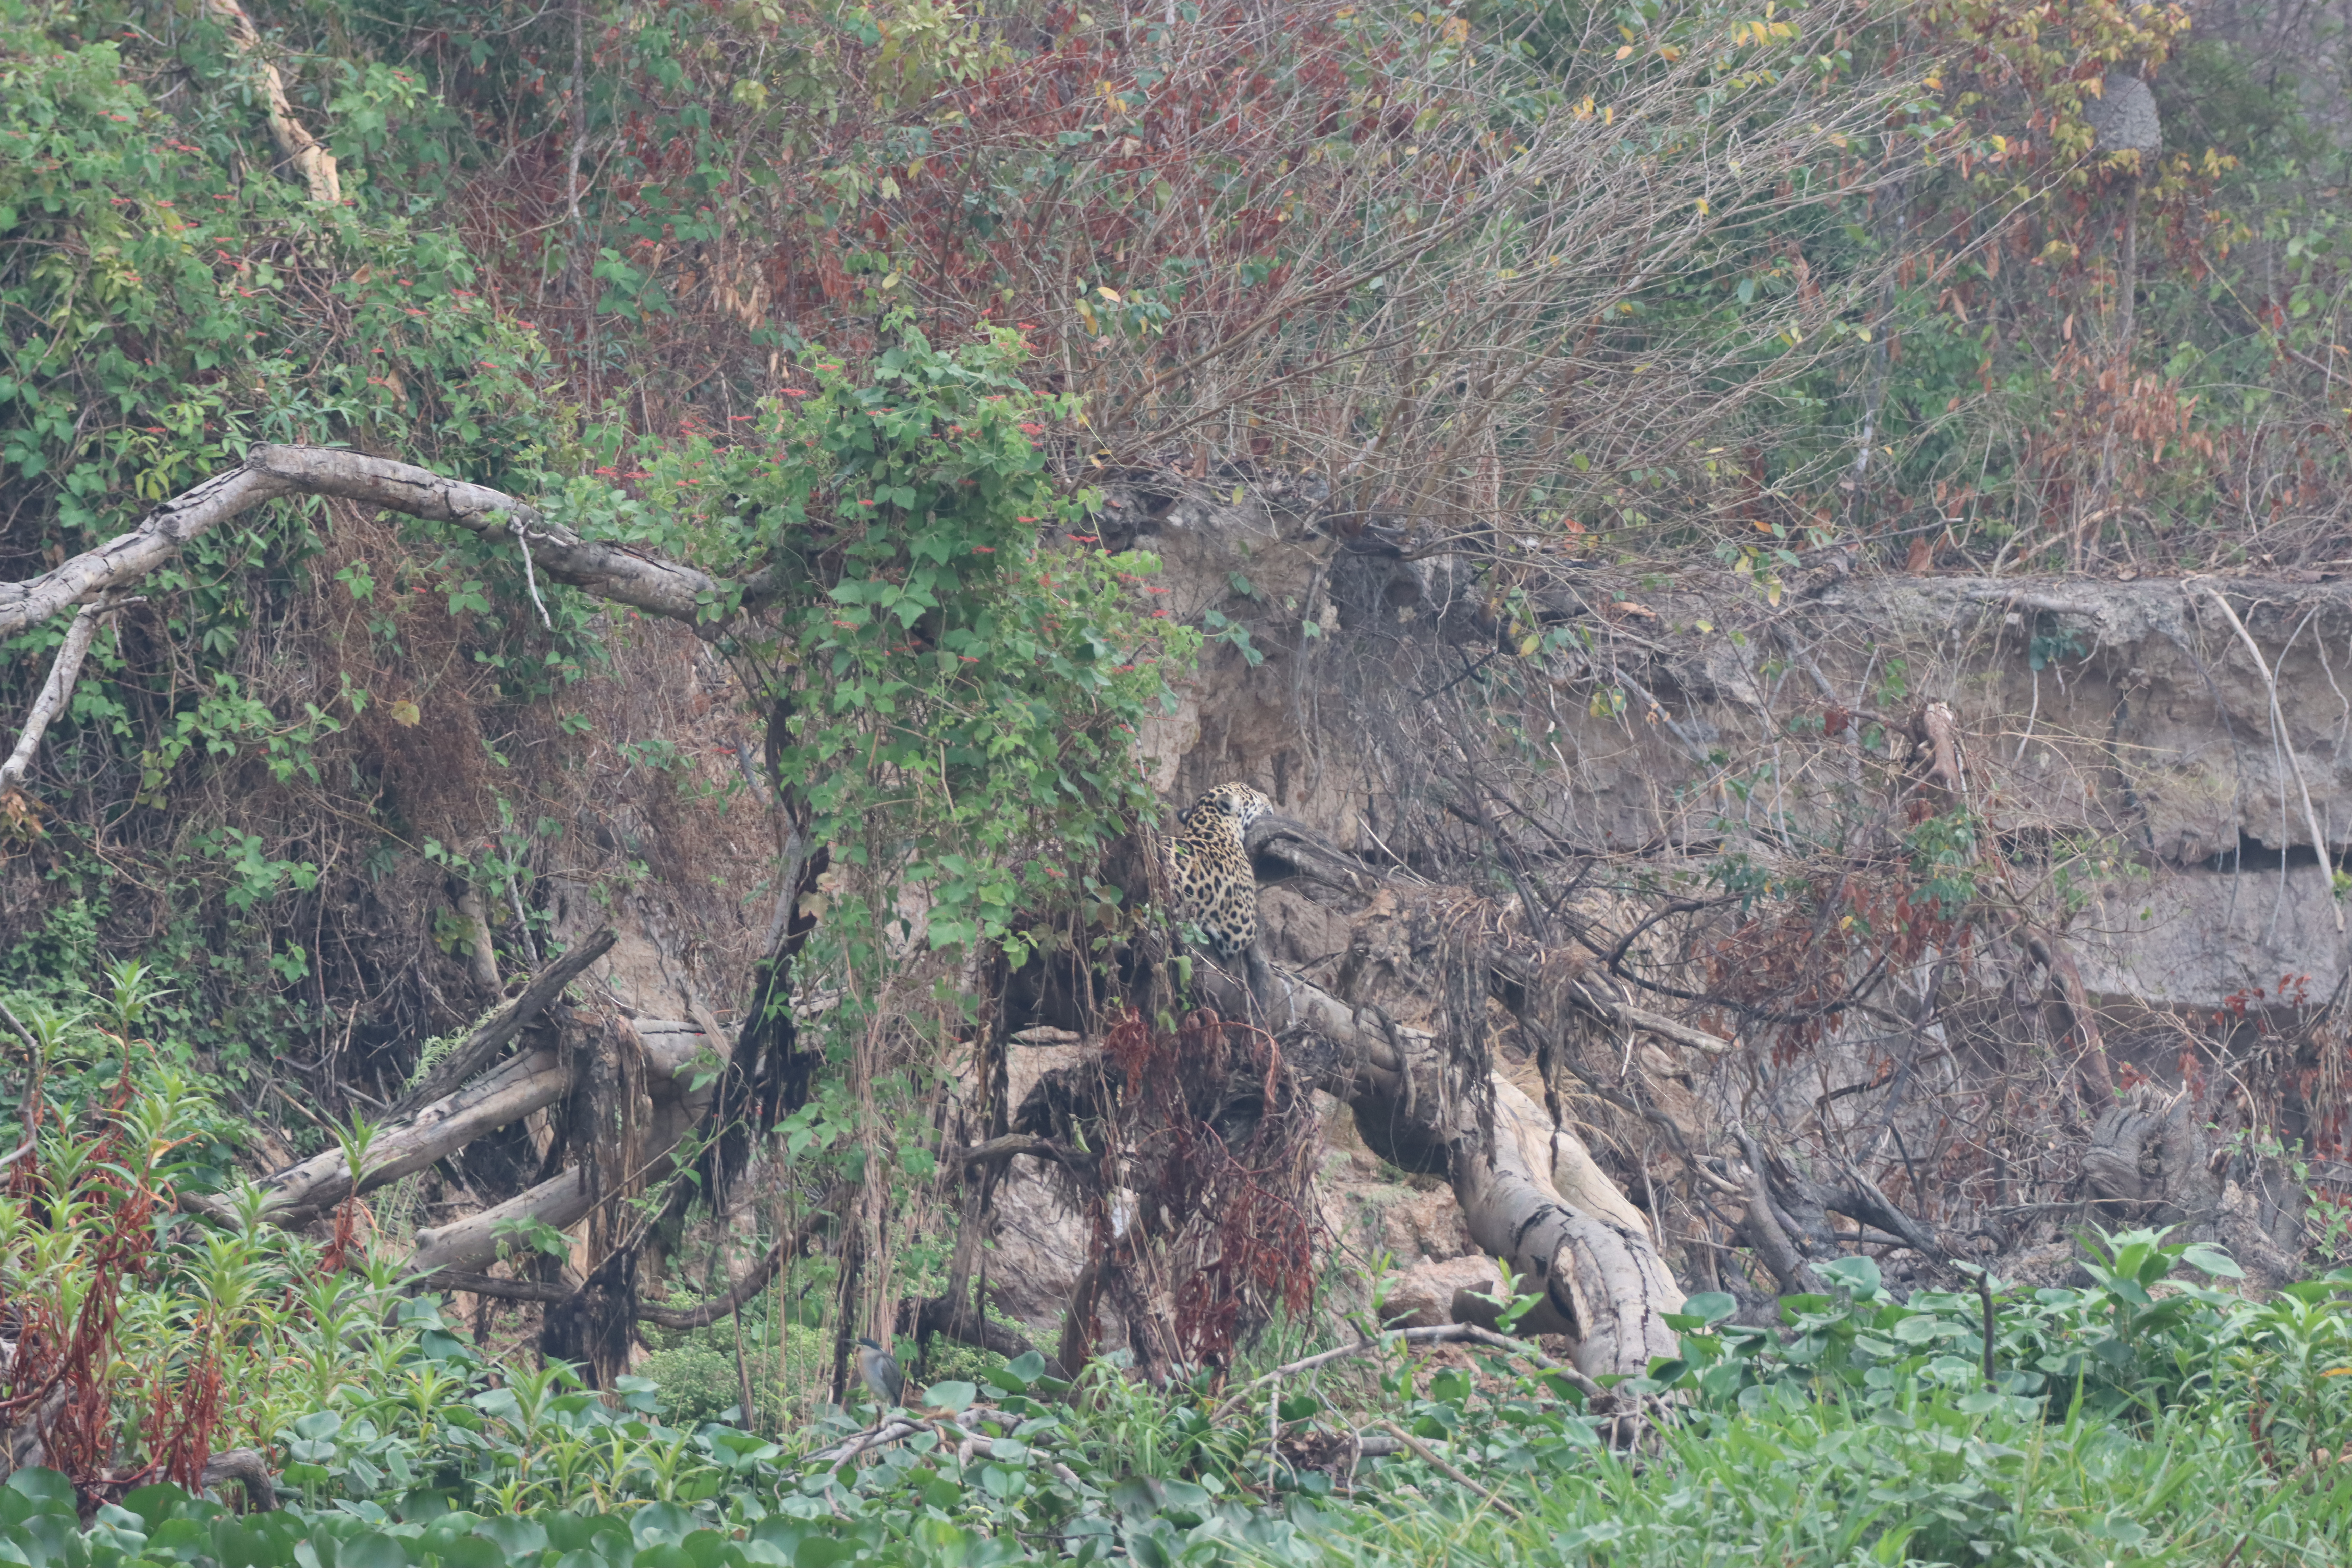
Jaguar: Ti